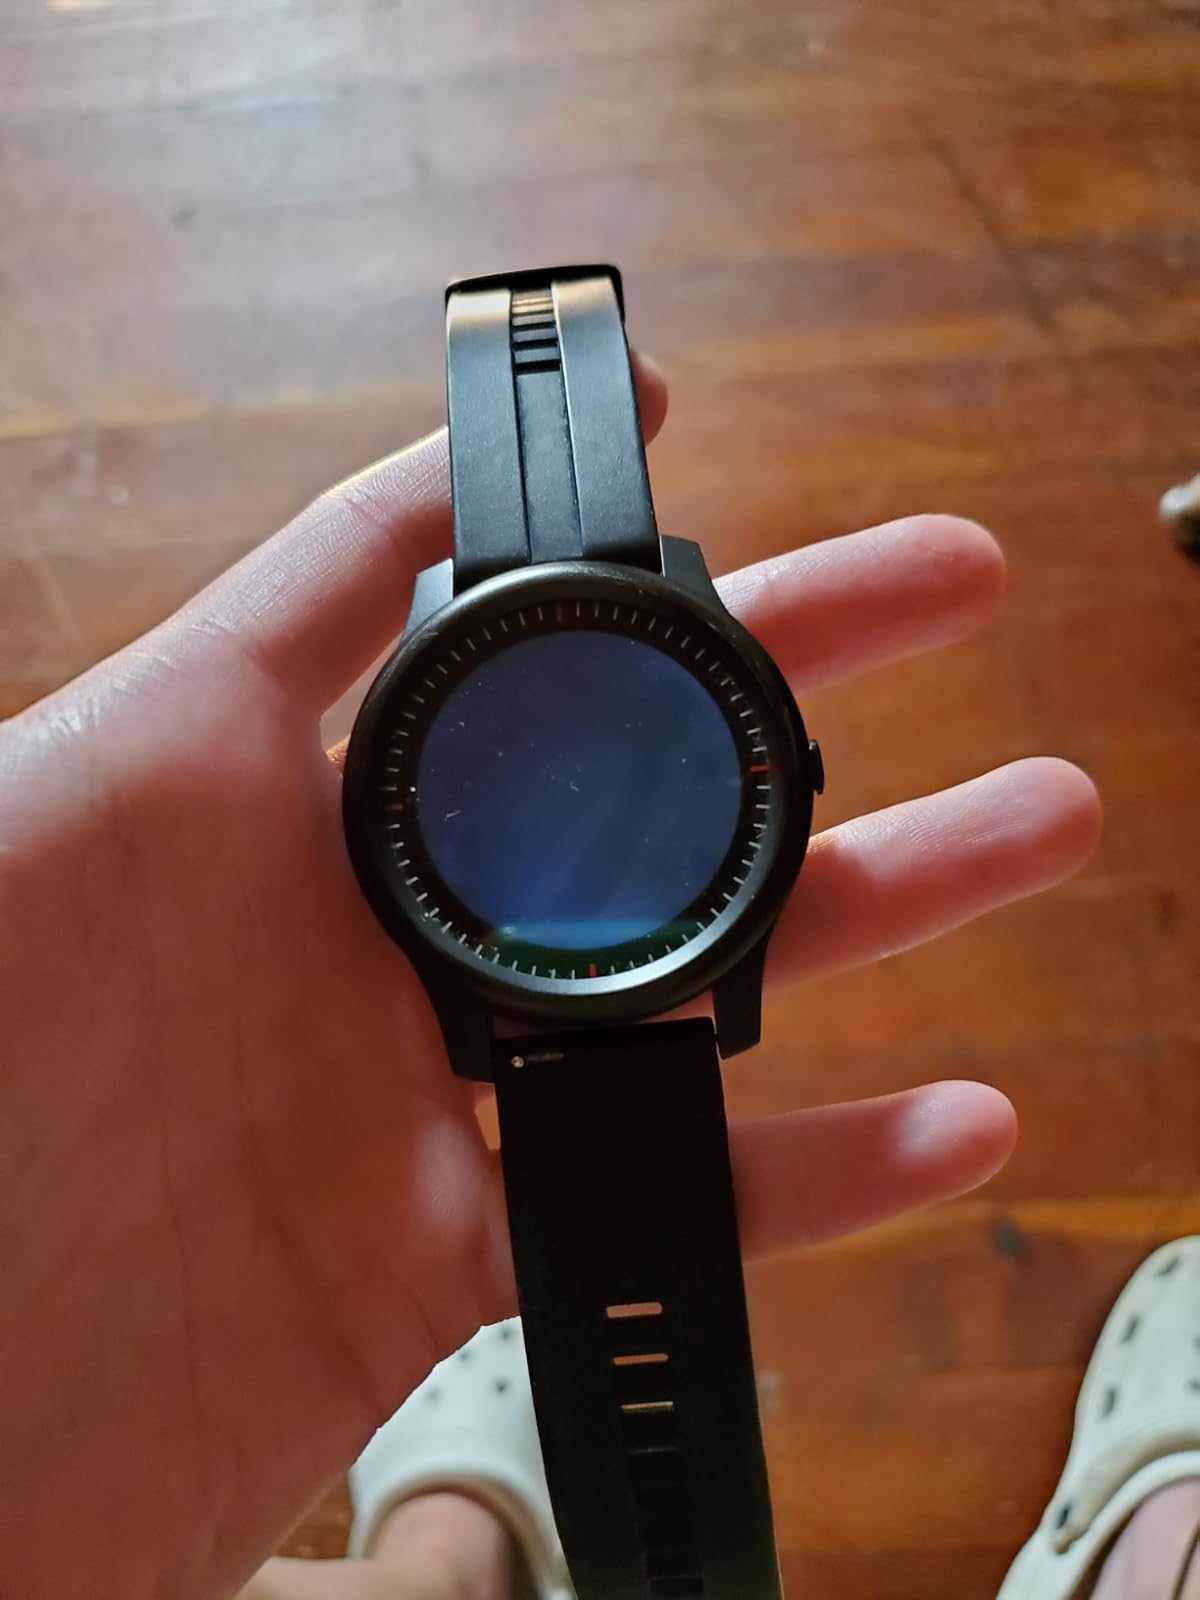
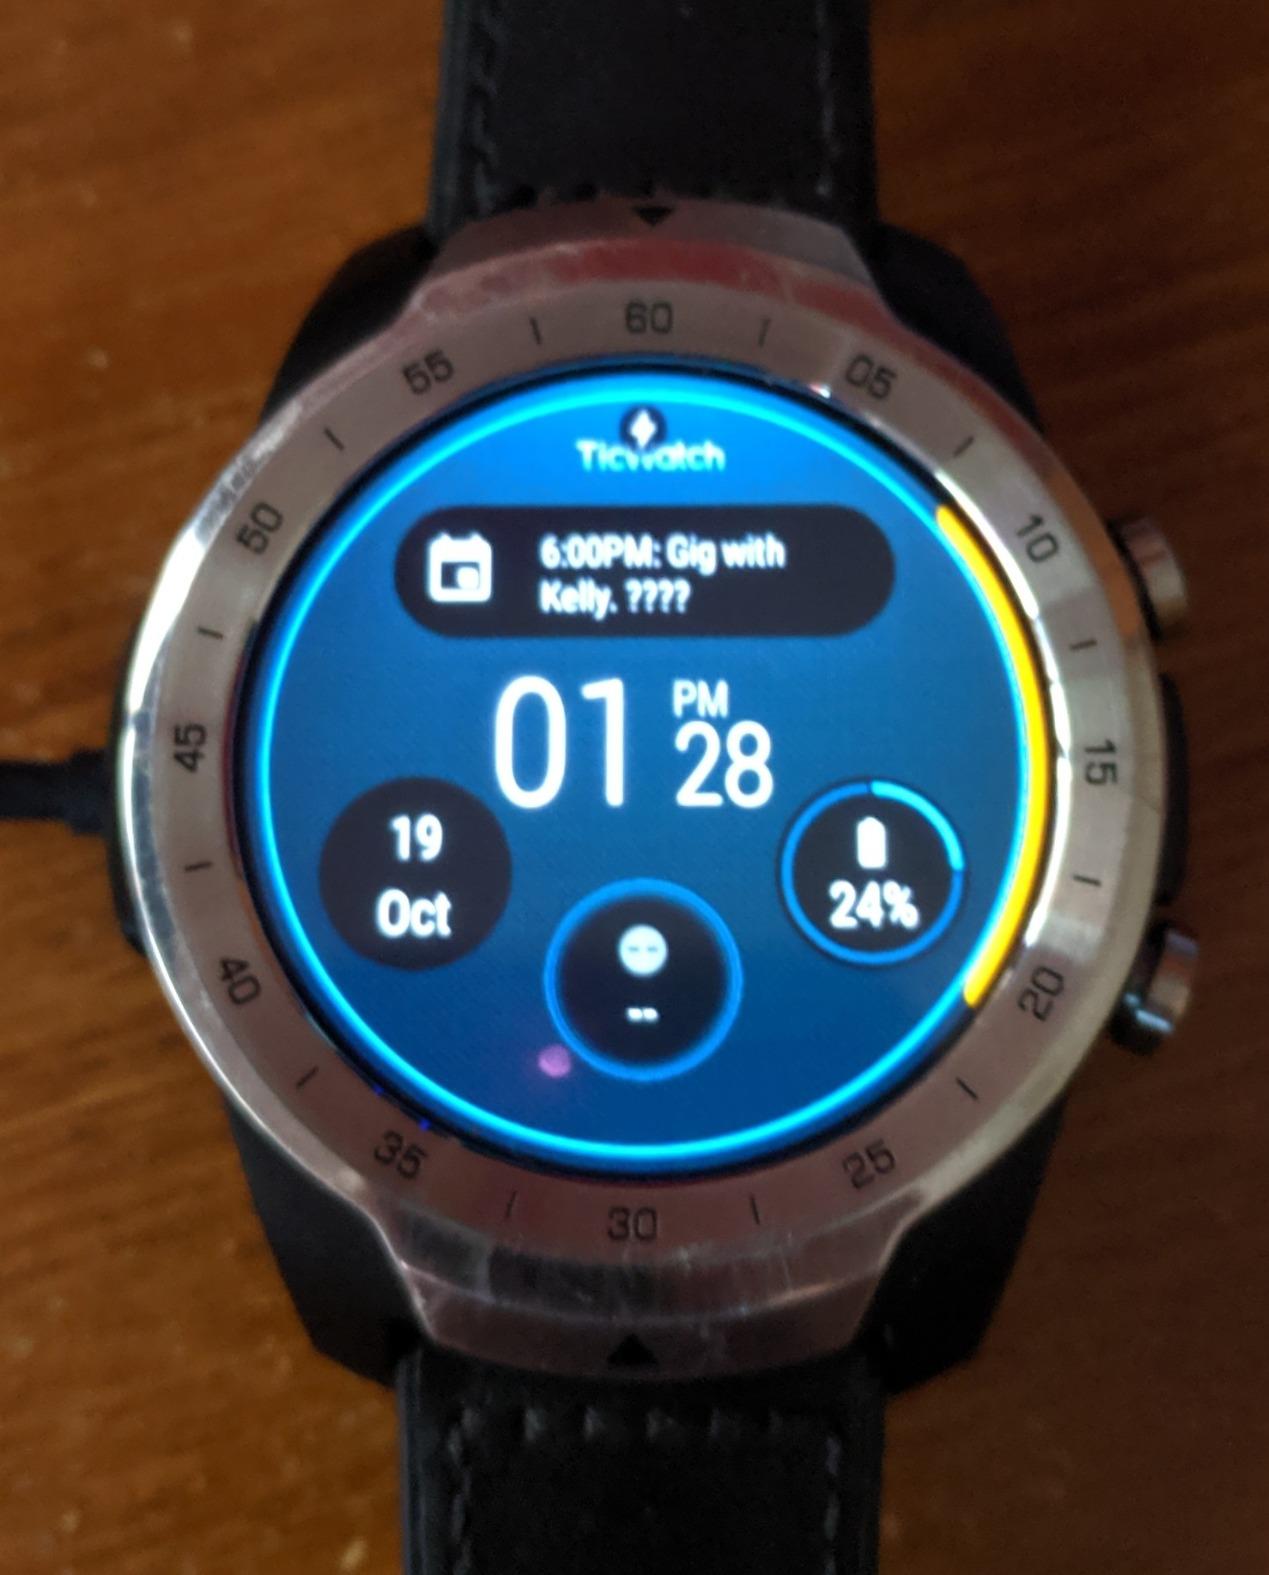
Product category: smartwatch
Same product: no